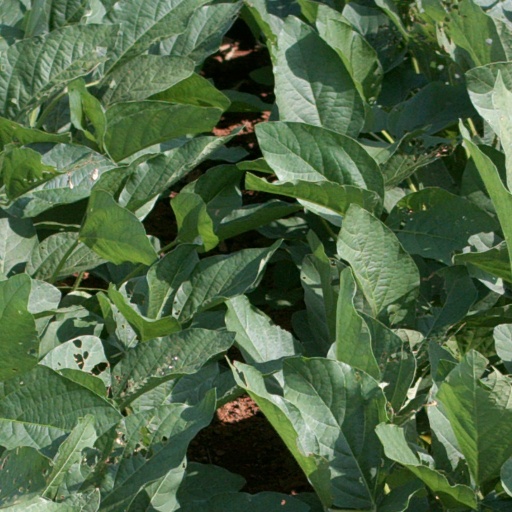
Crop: soybean